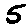
Label: 5